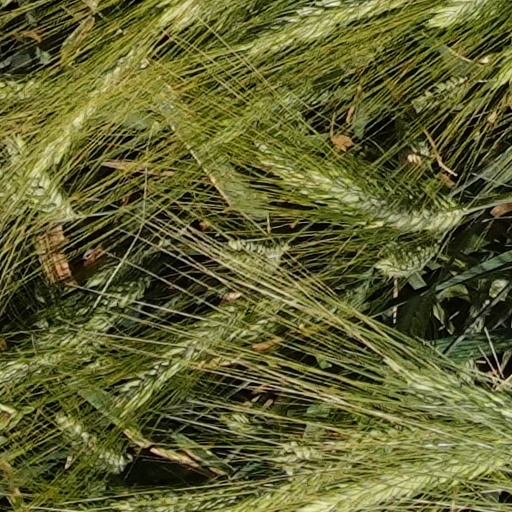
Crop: wheat